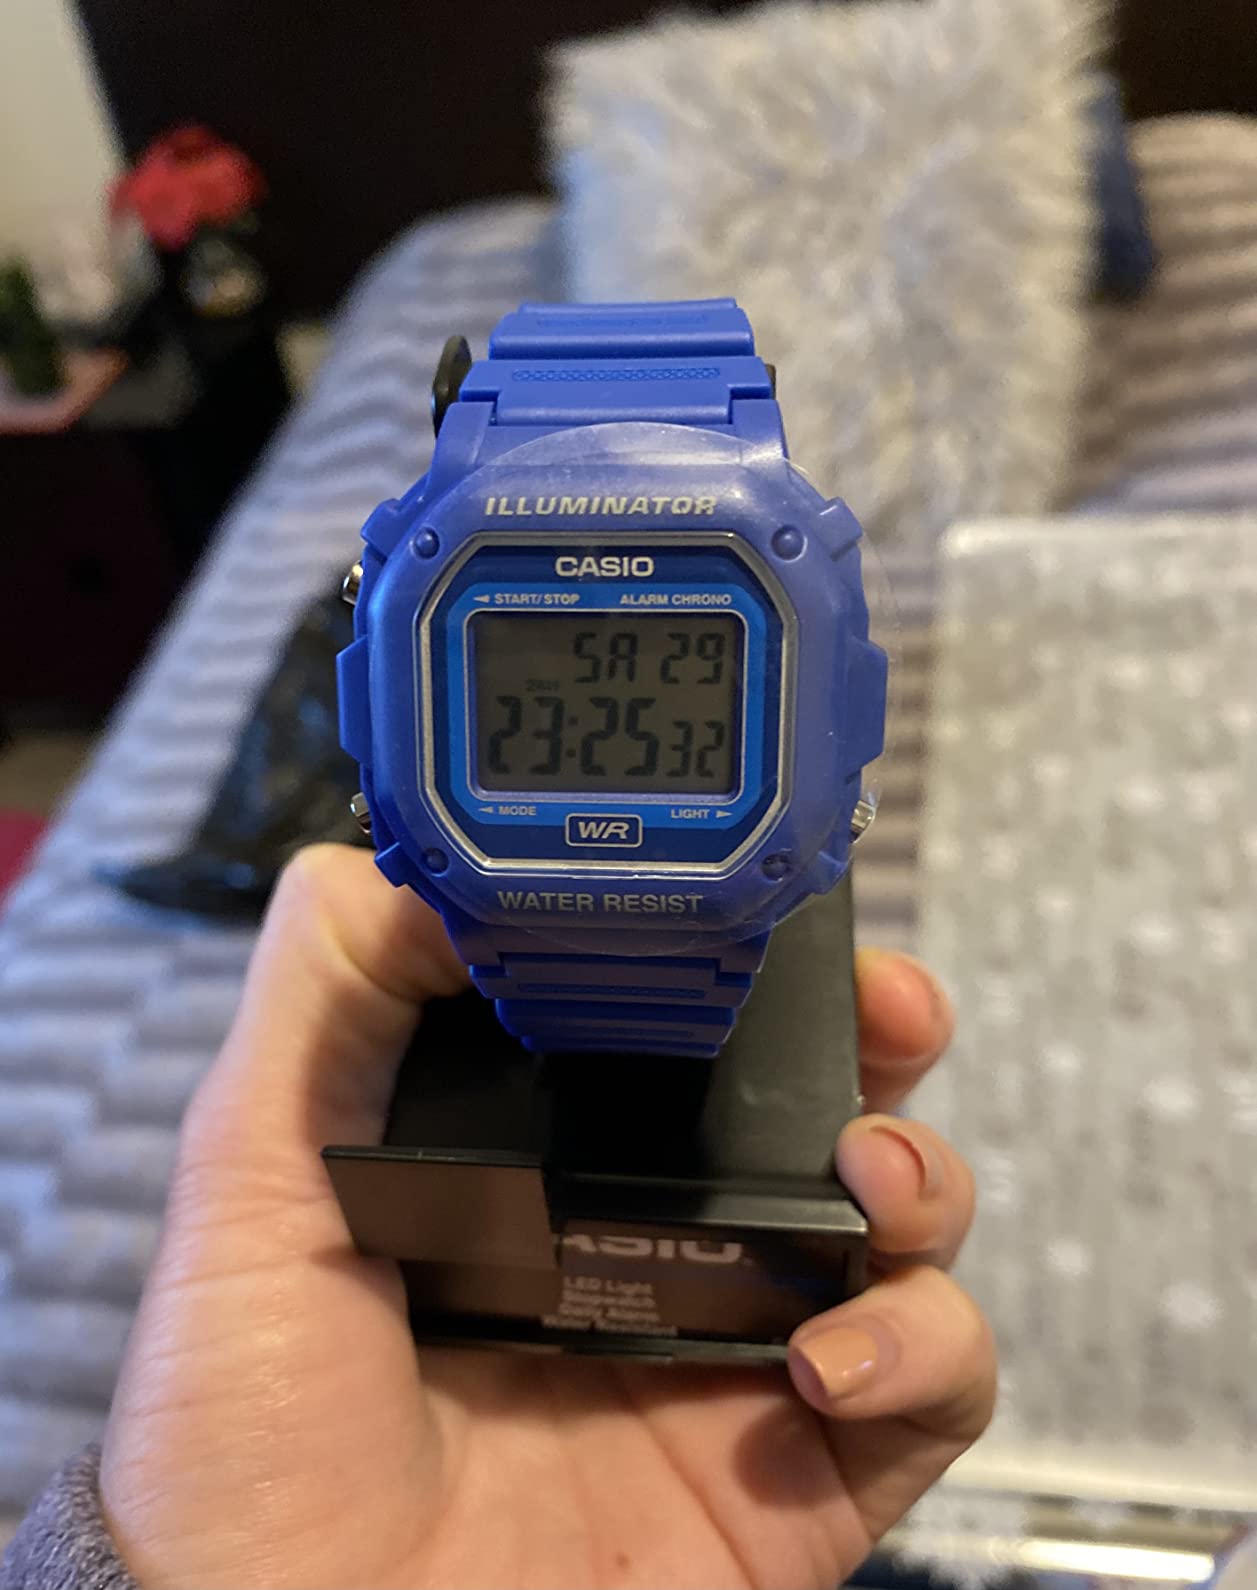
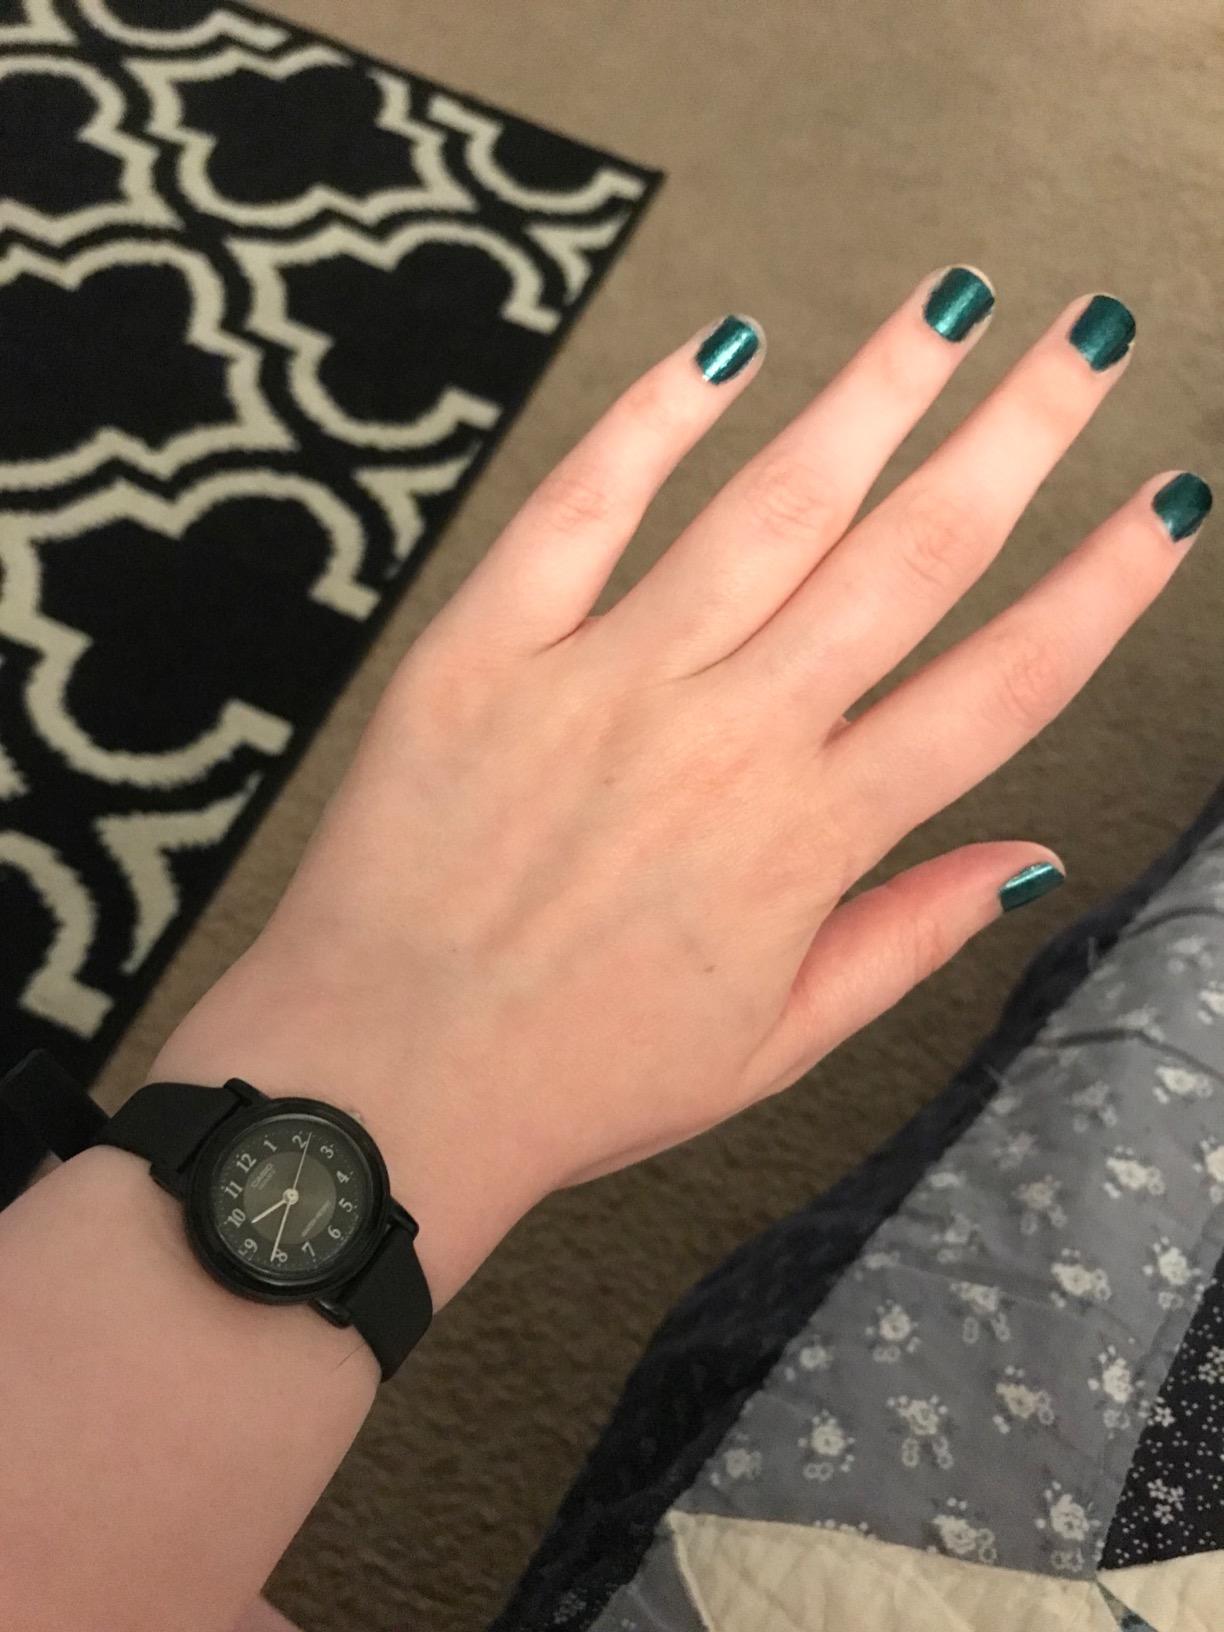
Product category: accessories_watch
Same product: no